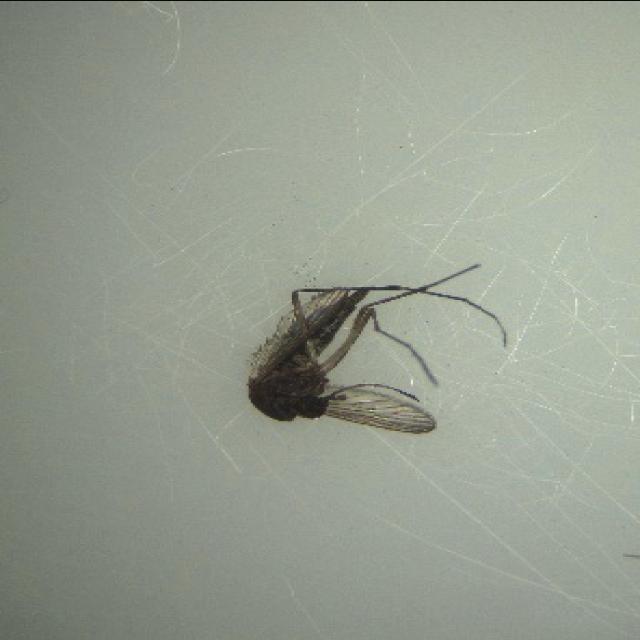
Species: aedes_vexans